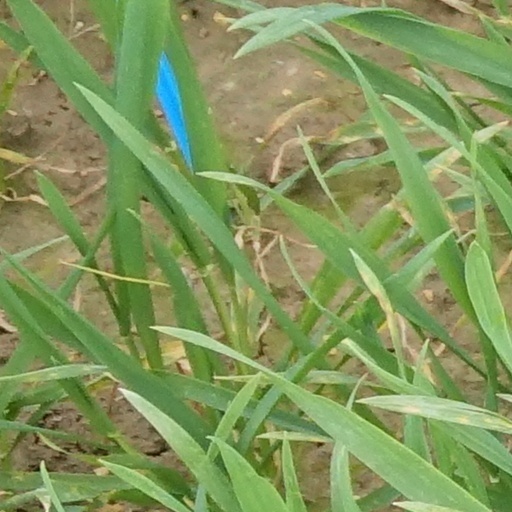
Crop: wheat